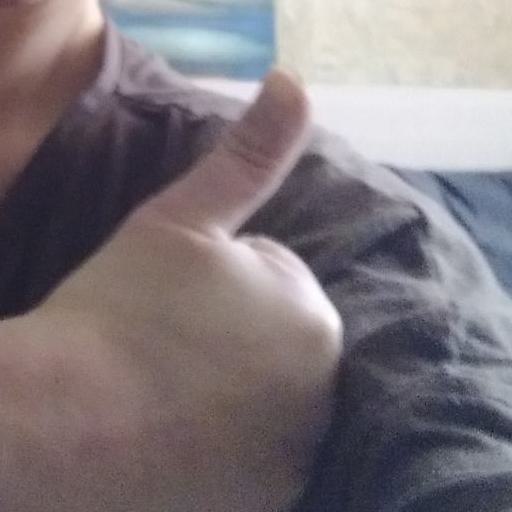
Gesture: like